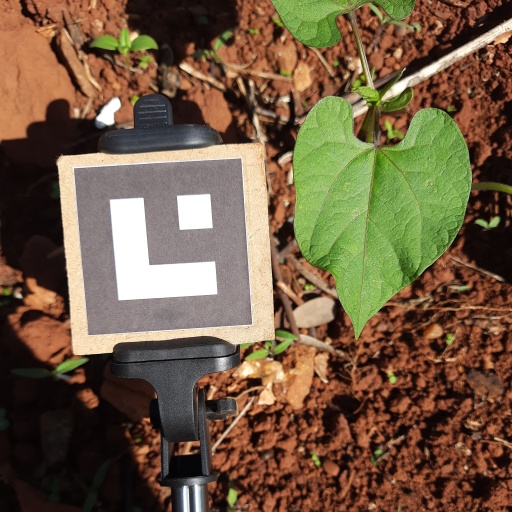
Observations: wavy surface, no eating holes, under sunlight